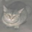
Label: cat